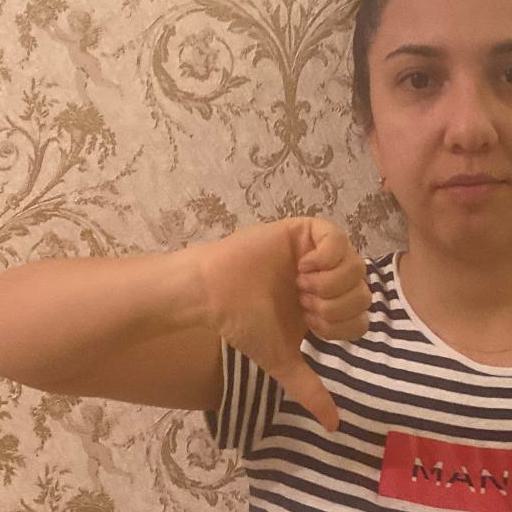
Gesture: dislike